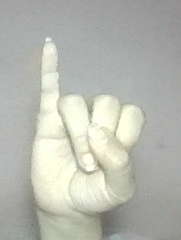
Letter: meem